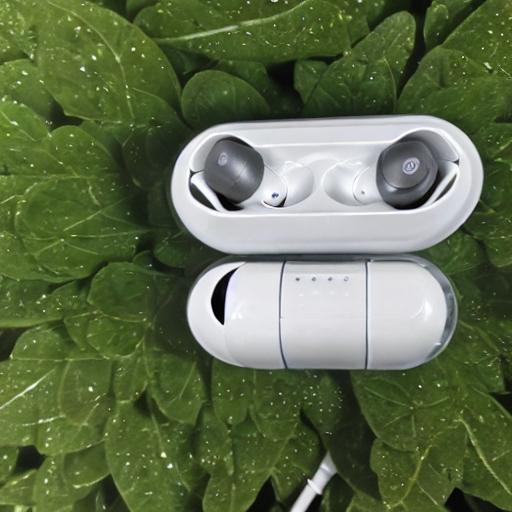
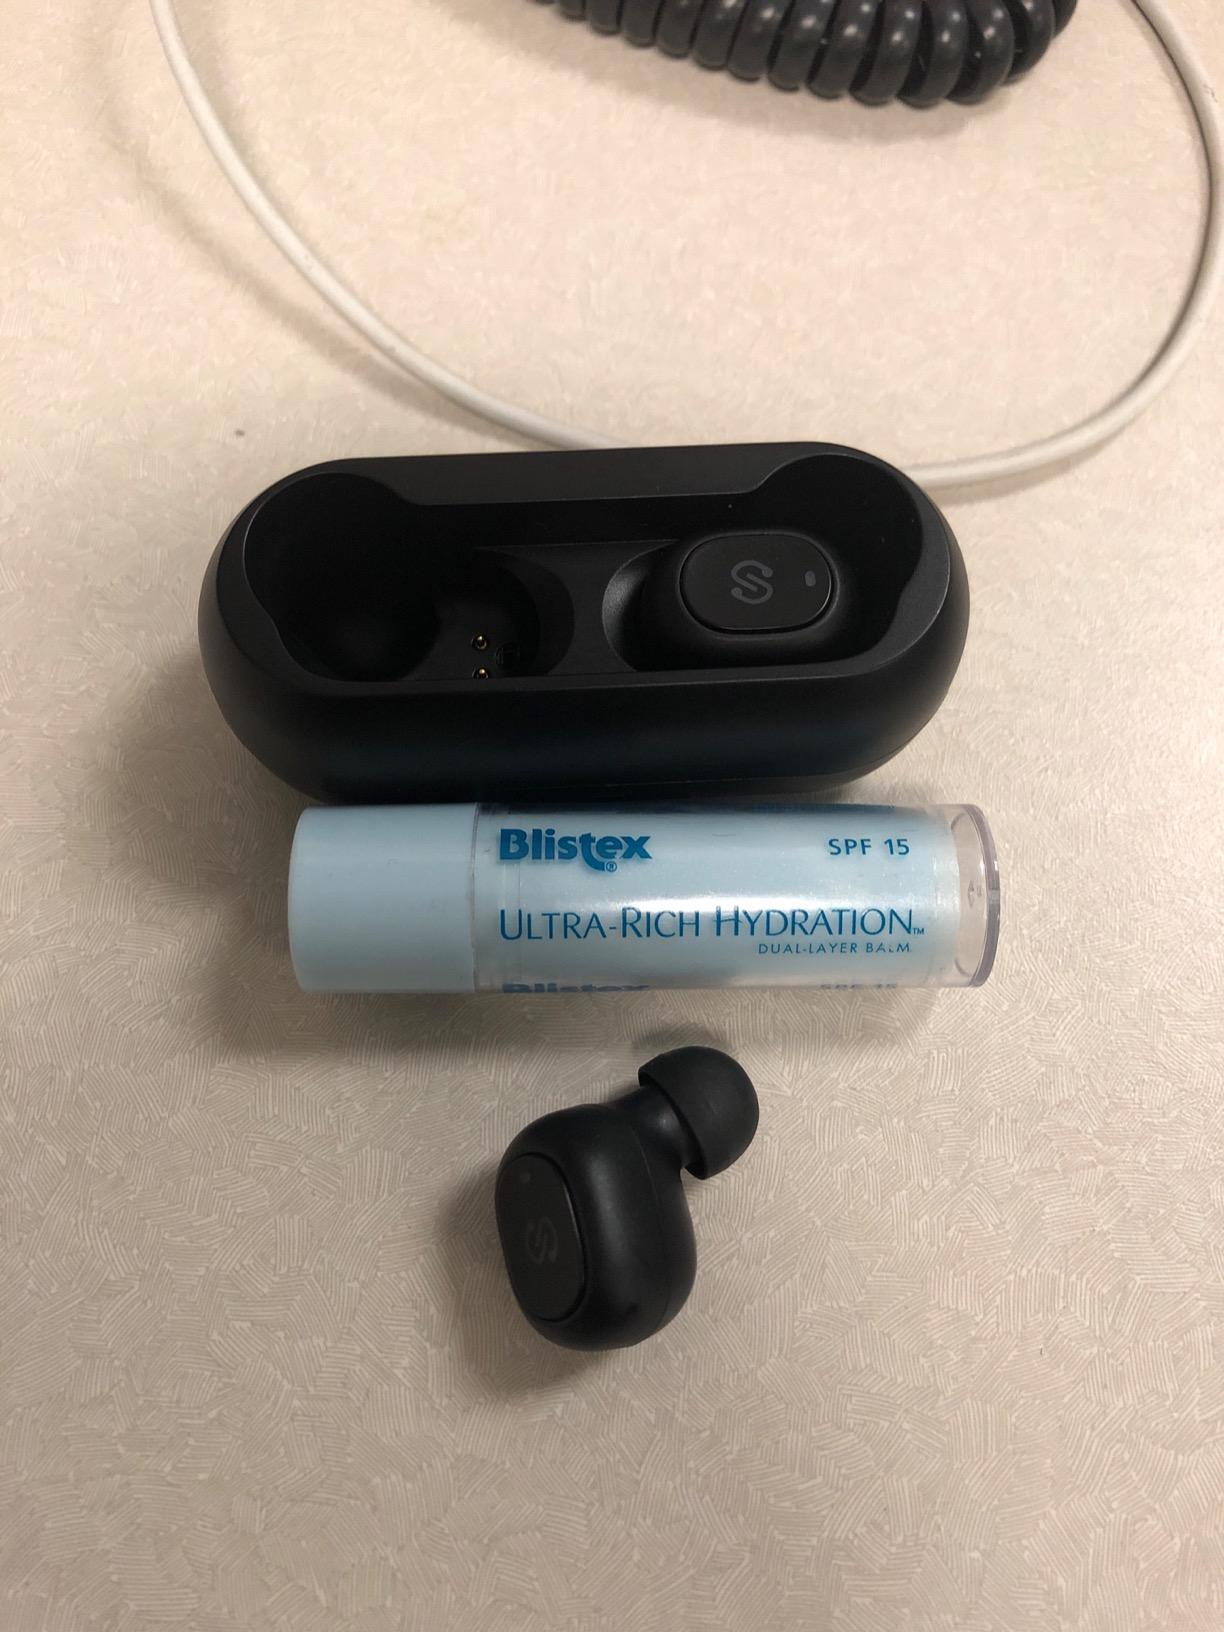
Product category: earbuds
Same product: no